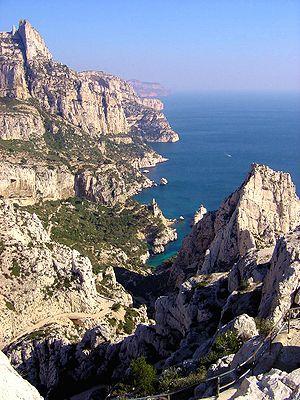
Calanques de Marseille (Sugiton vu du Belvédère)
Une calanque est une formation géologique particulière se présentant sous forme d'un vallon étroit et profond à bords escarpés, en partie submergé par la mer. On les trouve sous cette forme autour de la Méditerranée, et sous ce nom dans le Sud-Est de la France.
L'urgonien est un faciès sédimentaire calcaire du Crétacé inférieur, correspondant aux étages de l'Aptien et du Barrémien, très abondant dans les chaînons subalpins et le sud-est de la France. Il est caractérisé par sa teinte très claire, souvent blanche. Sa solidité et sa couleur blanche en font une pierre très employée dans le bâtiment.
Les Calanques, connues aussi sous l'appellation calanques de Marseille, sont constituées d'une succession d'anses et de criques s'étendant sur plus de vingt kilomètres de côtes sur la mer Méditerranée entre les quartiers marseillais de la Madrague de Montredon et des Goudes d'une part, et entre le cap Croisette et la ville de Cassis d'autre part. Elles sont réparties sur le littoral des massifs de Marseilleveyre et du Puget. Par commodité de langage, cet ensemble montagneux est aussi appelé massif des Calanques. C'est l'un des sites naturels les plus remarquables de France et une zone majeure de ressourcement pour le 1,5 à 2 millions de visiteurs par an à terre et en mer.